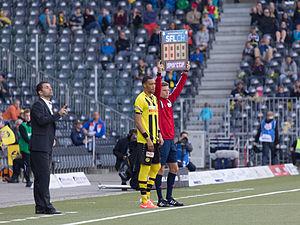
Guillaume Hoarau, né le 5 mars 1984 à Saint-Louis à La Réunion, est un footballeur international français qui évolue au poste d'attaquant au BSC Young Boys. Il est sacré champion de France en 2013 avec le Paris Saint-Germain et champion de Suisse en 2018 et 2019 avec les Young Boys.